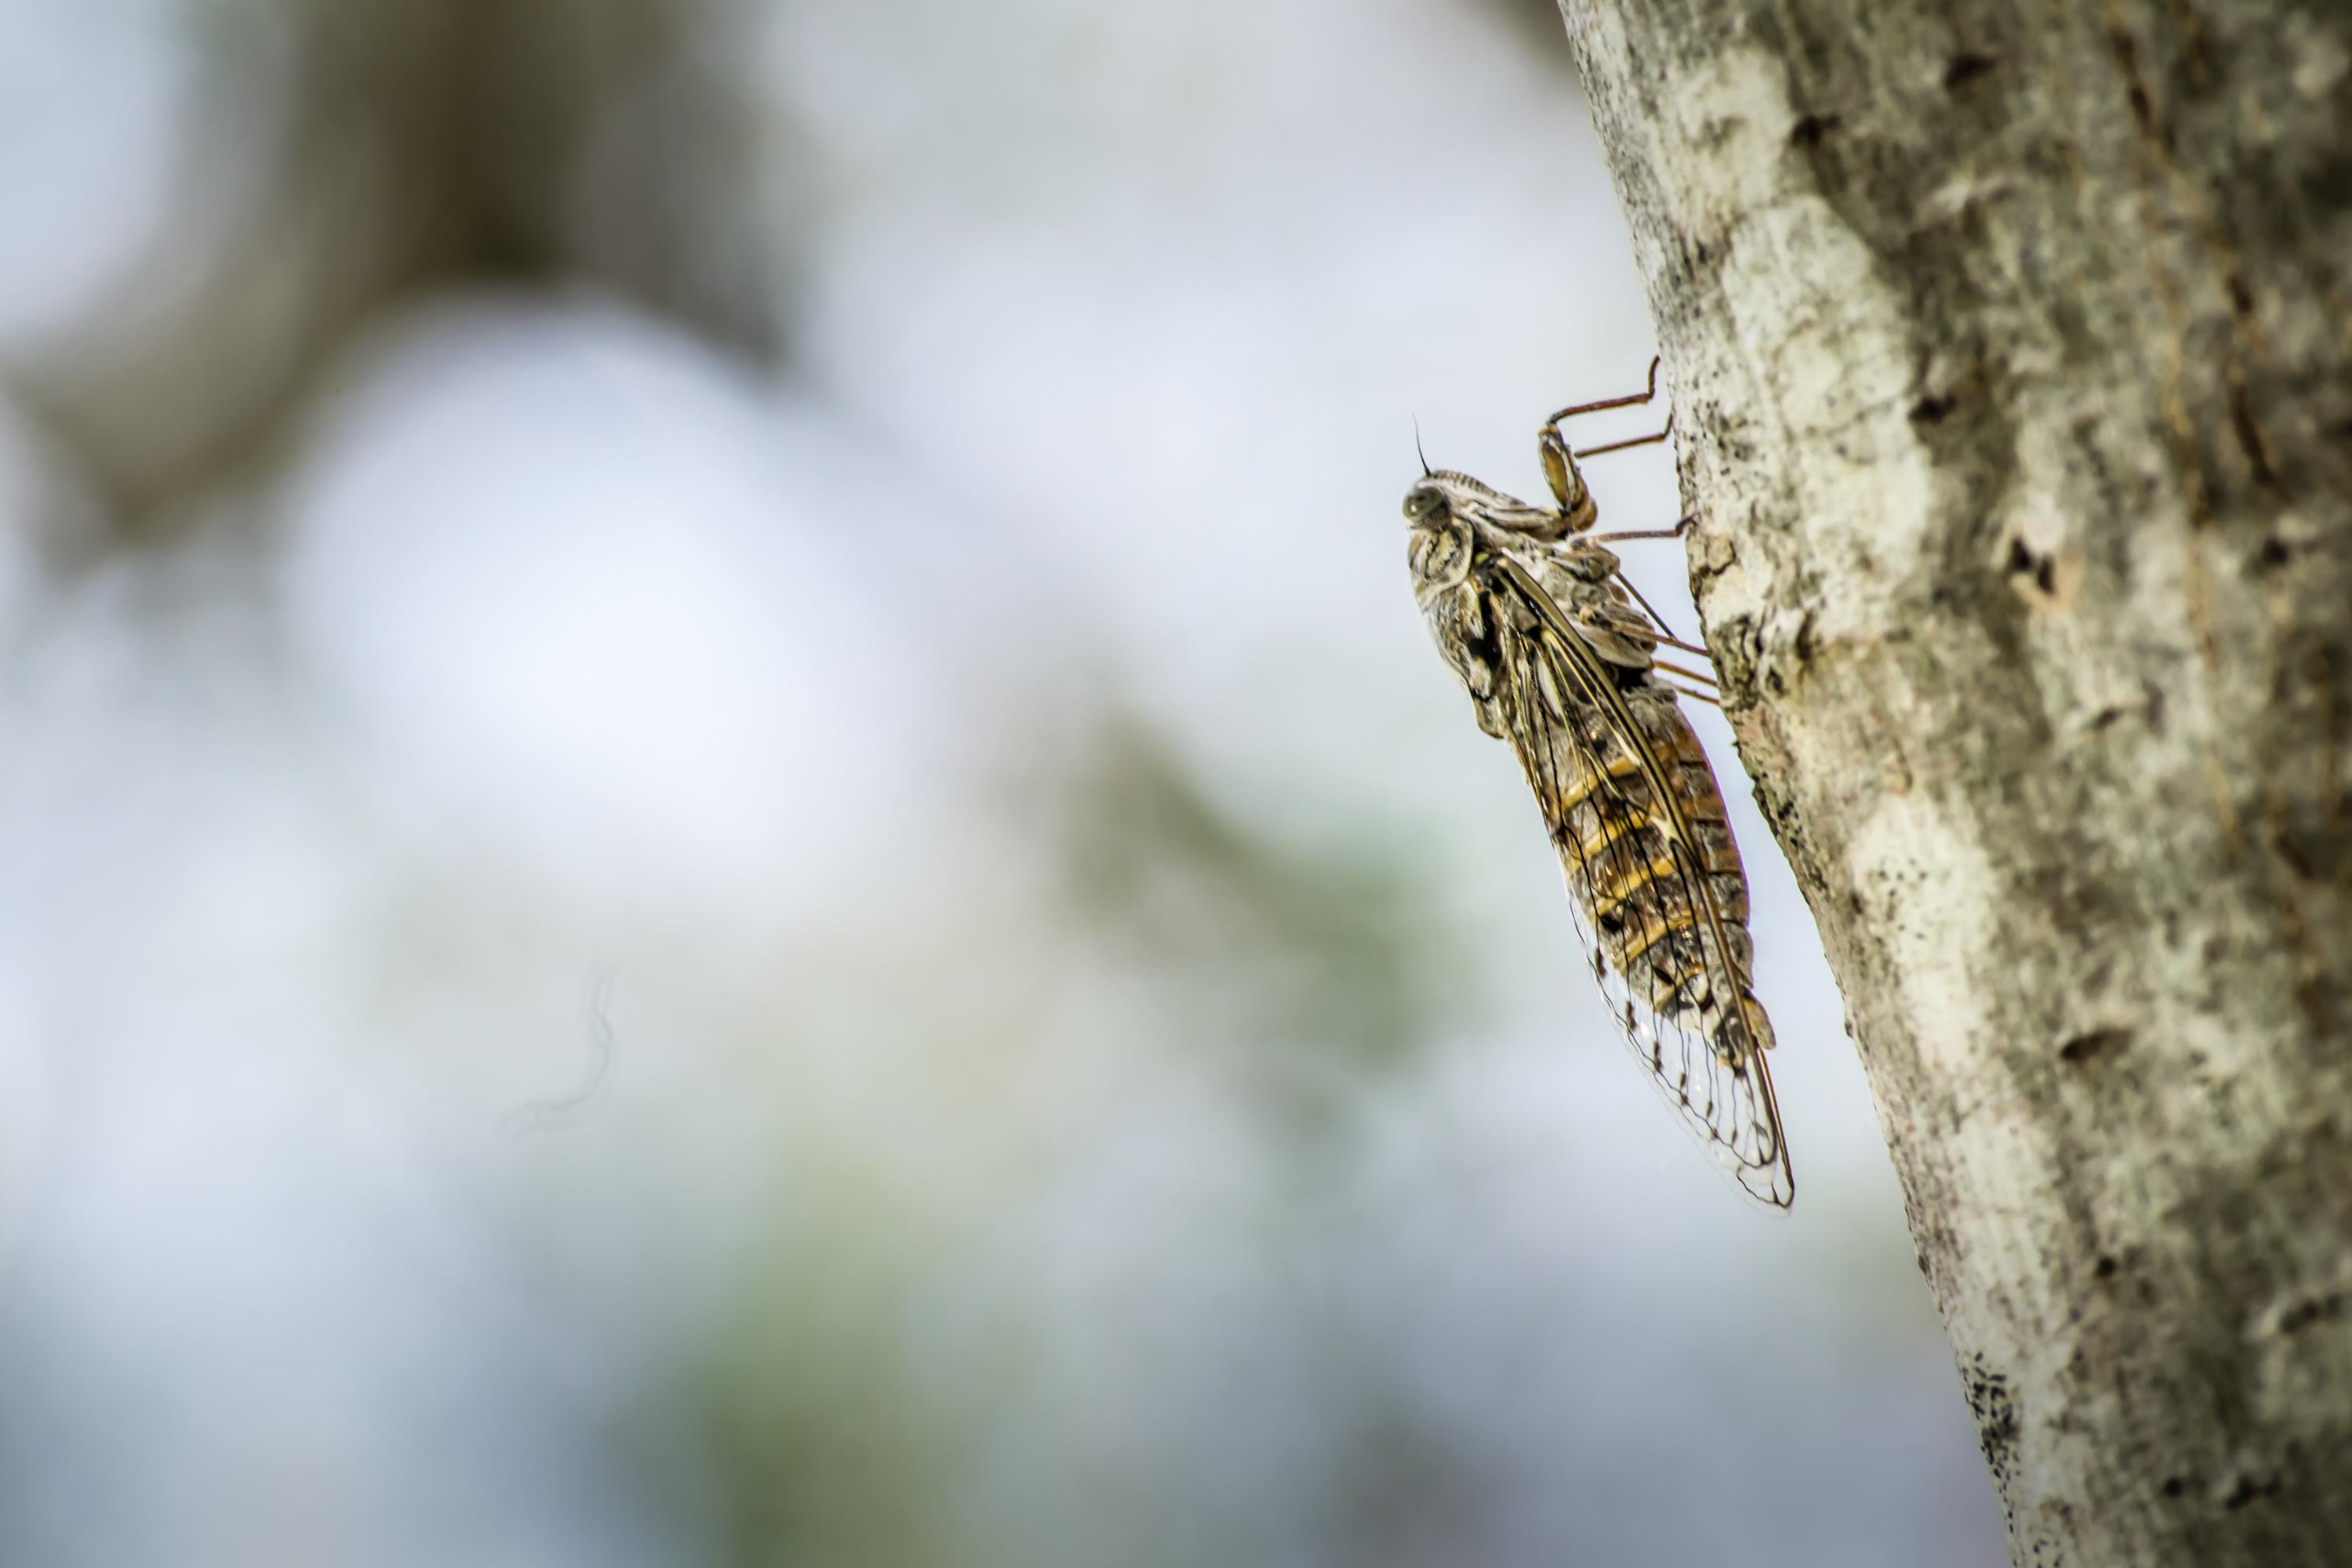
tree, nature, branch, wing, leaf, flower, wildlife, europe, insect, nikon, fauna, invertebrate, close up, nikkor, curuyann, macro photography